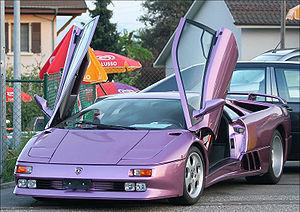
La Lamborghini Diablo est une supercar des années 1990 conçue par le constructeur automobile italien Lamborghini. Commercialisée en janvier 1990. Elle succède à la légendaire Lamborghini Countach après seize ans de carrière et 2 200 exemplaires produits.